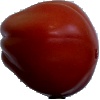
Label: Tomato Heart 1